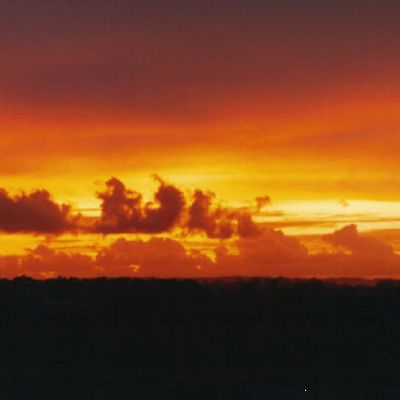
Cloud type: Altostratus (As)